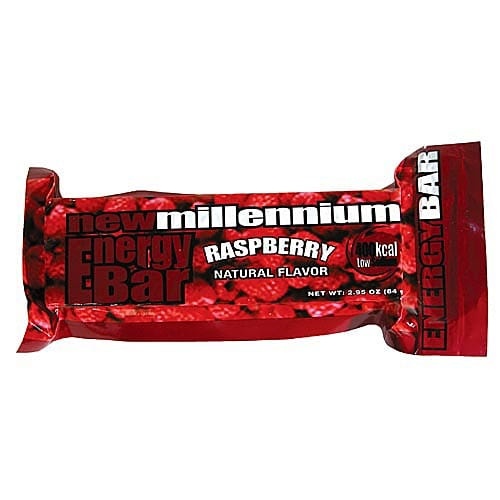
Millennium Energy Bar (Raspberry), 400 Calories
These food bars maximize the physiological efficiency of water usage by including low sodium levels. They also include a sufficient amount of carbohydrates and calories to prevent dehydration. This lightweight emergency bar is perfect for traveling, camping, hiking, and disaster preparedness kits.
Brand: WSK
Category: Home & Garden > Emergency Preparedness > Emergency Food Kits